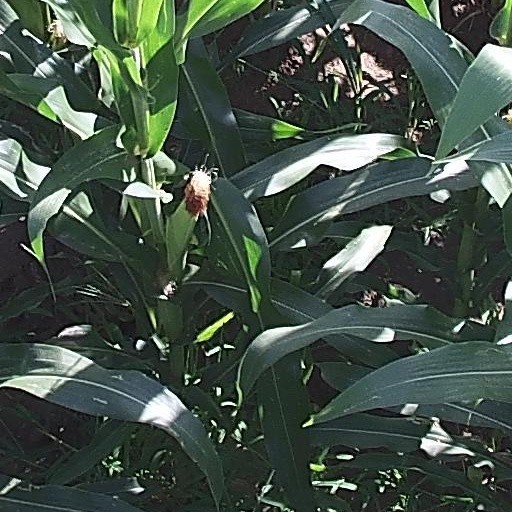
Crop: maize; corn